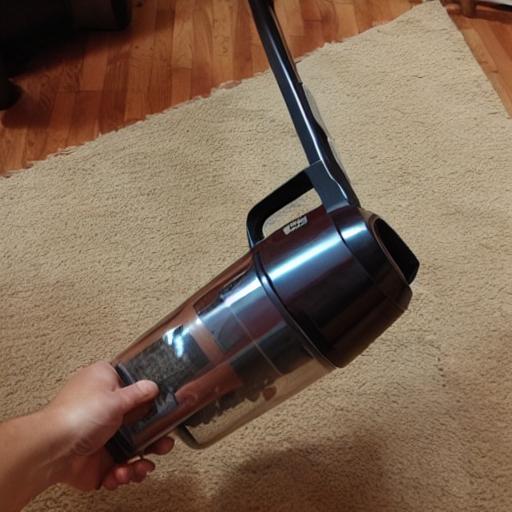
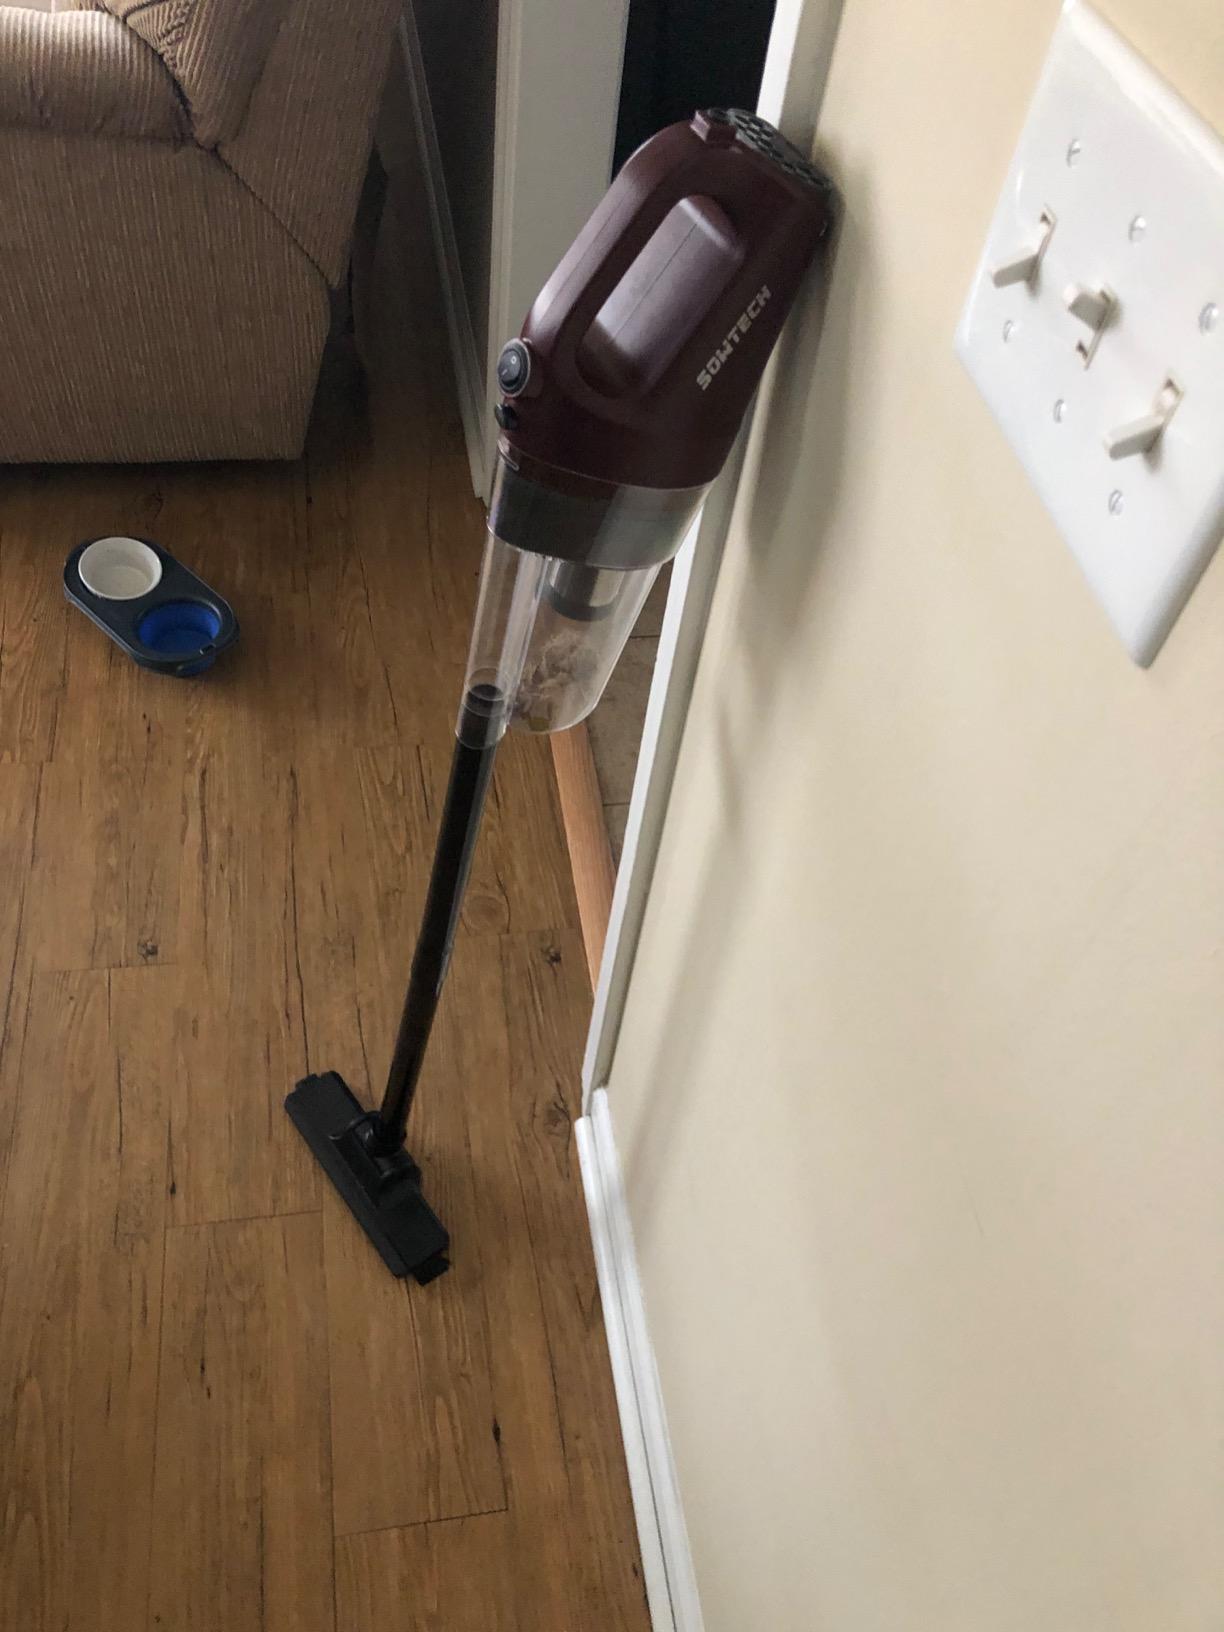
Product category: items_vacuum
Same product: no